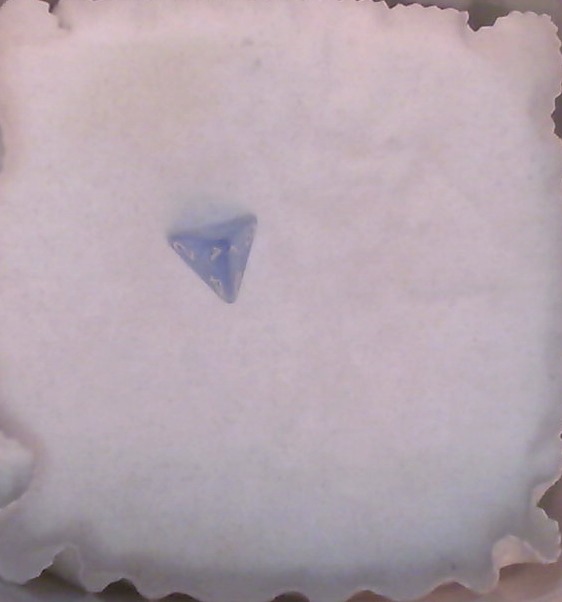
Dice in frame:
type: d4
value: 1
Label source: human
Face values trusted: no